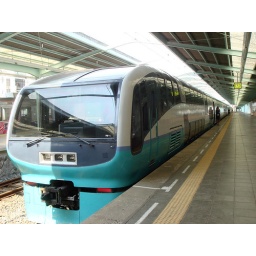
private train, not jr--you can see the ladies in waiting standing at each car entrance...